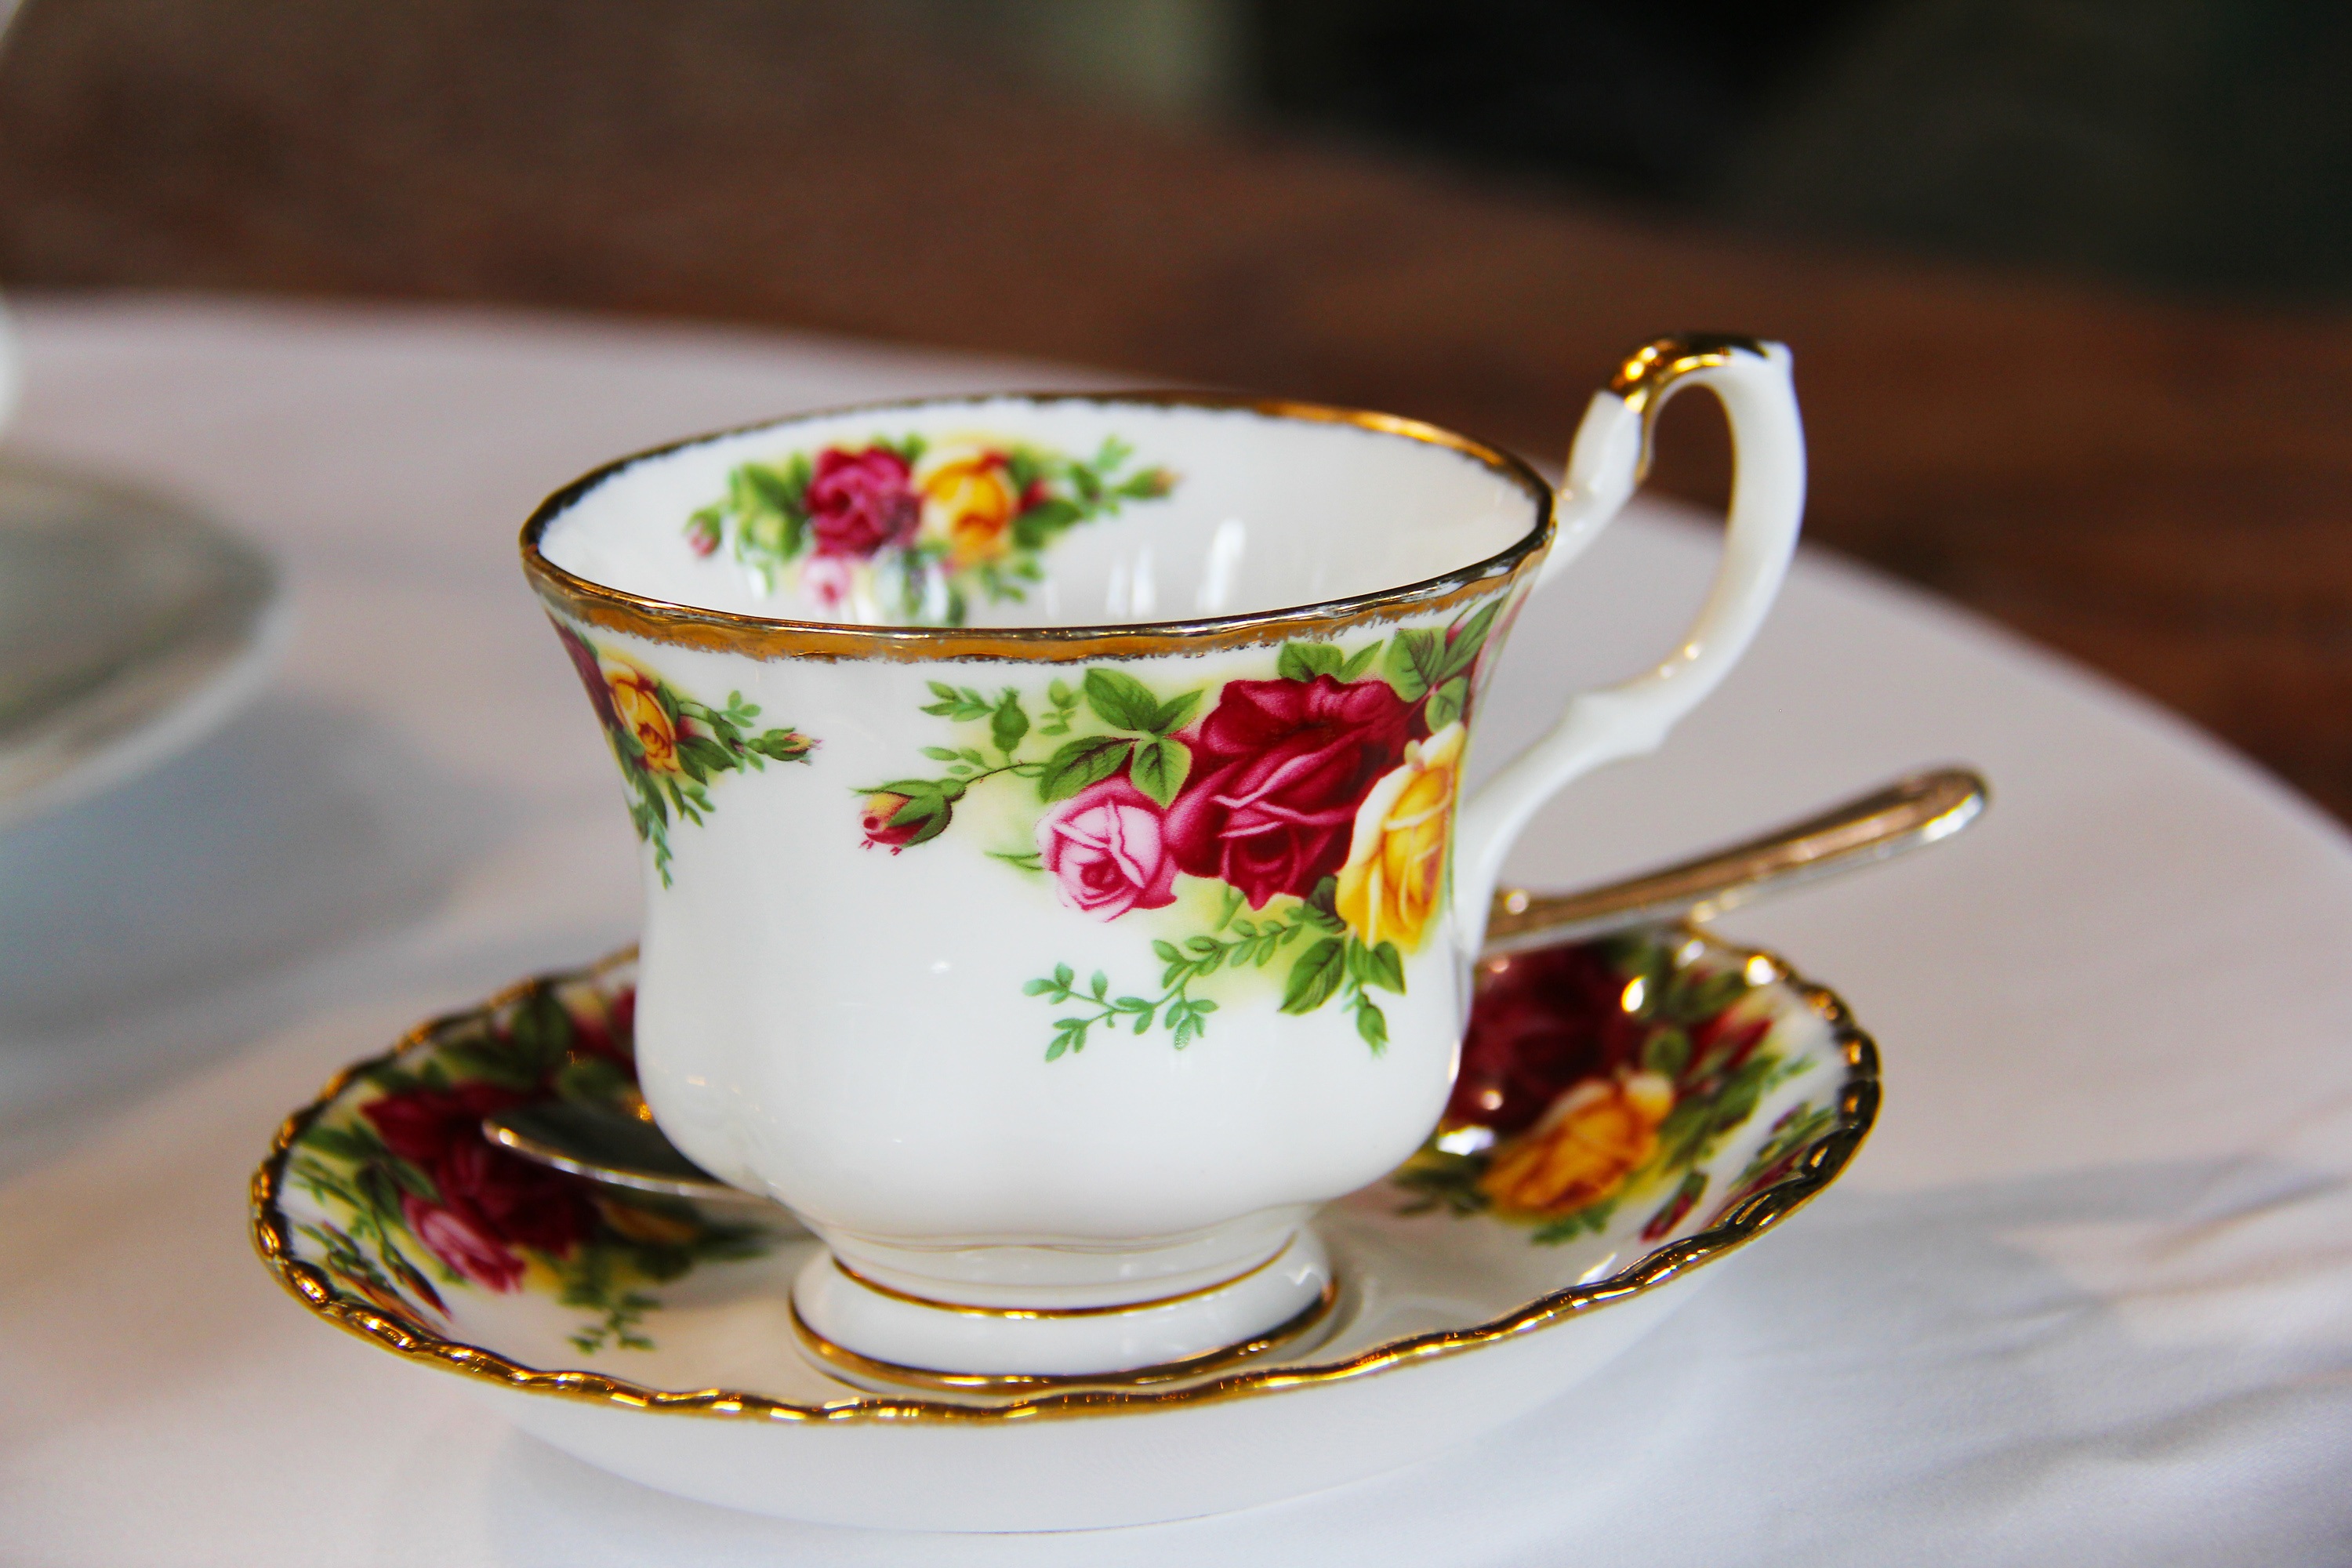
tea, flower, cup, dish, meal, food, produce, saucer, ceramic, drink, coffee cup, visual, beautiful, experience, porcelain, victorian, yummy, stunning, south africa, johannesburg, dishware, high tea, the palace of the lost city, serveware